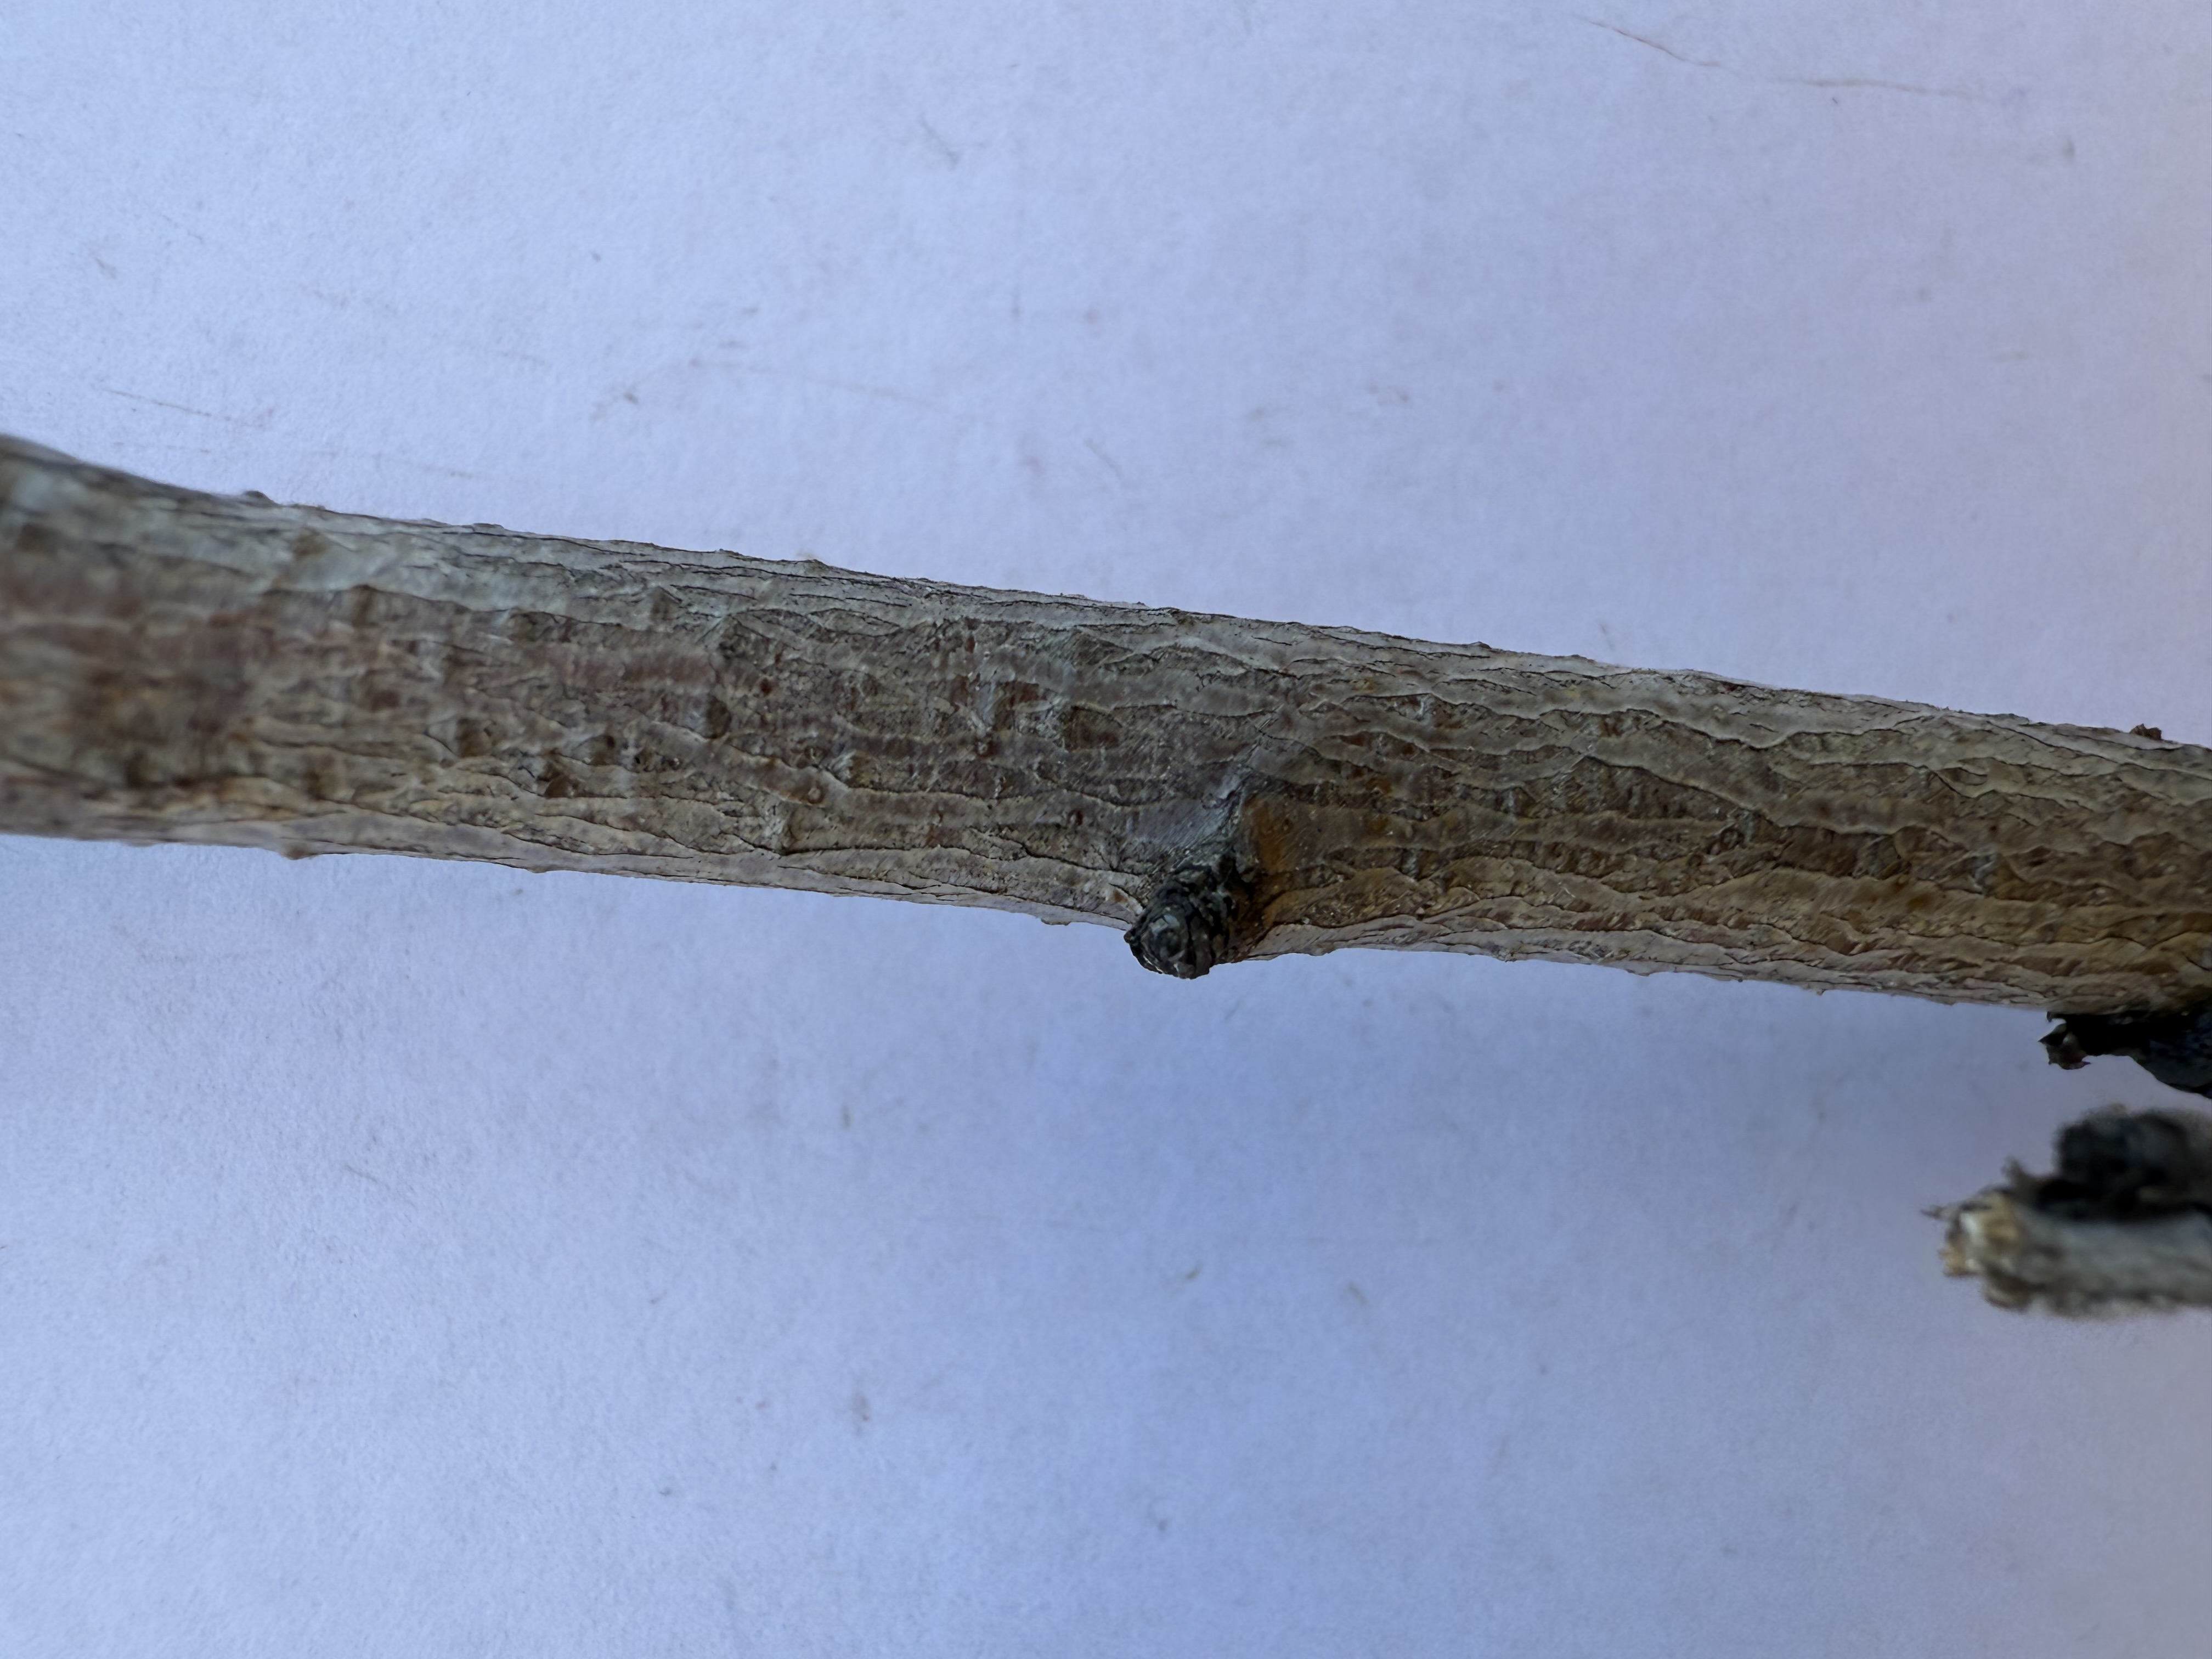
Variety: Hale Peach